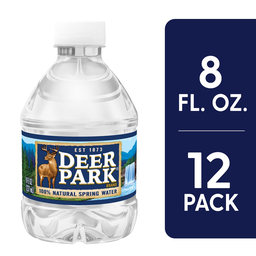
Label: plastic